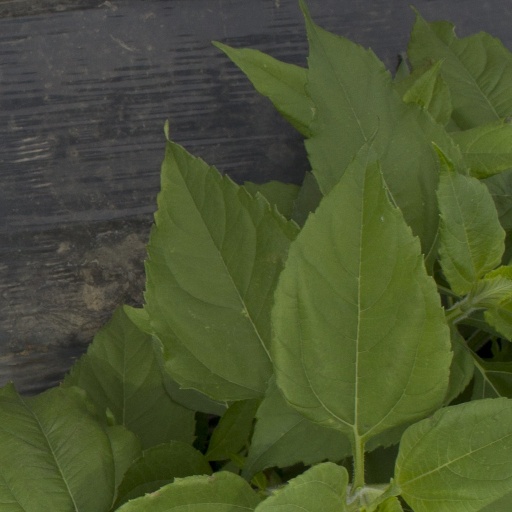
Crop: Jerusalem artichoke